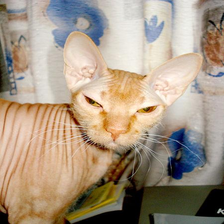
Species: cat
Breed: Sphynx